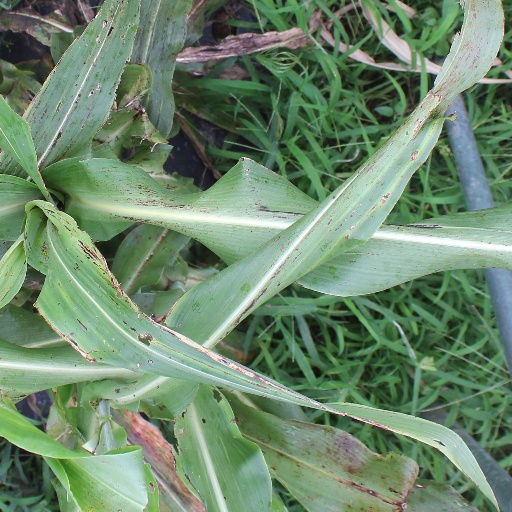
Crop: sorghum